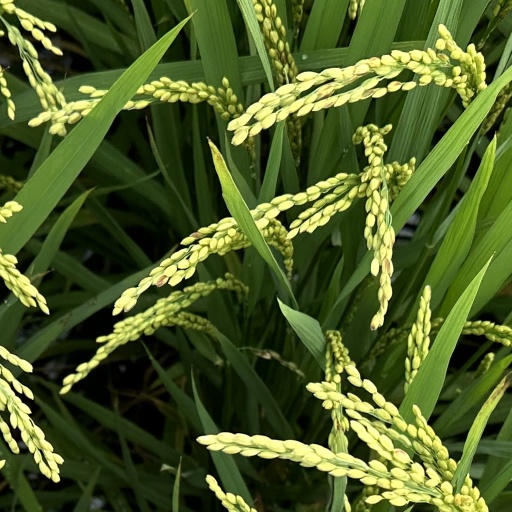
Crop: rice